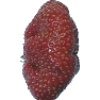
Label: Strawberry Wedge 1